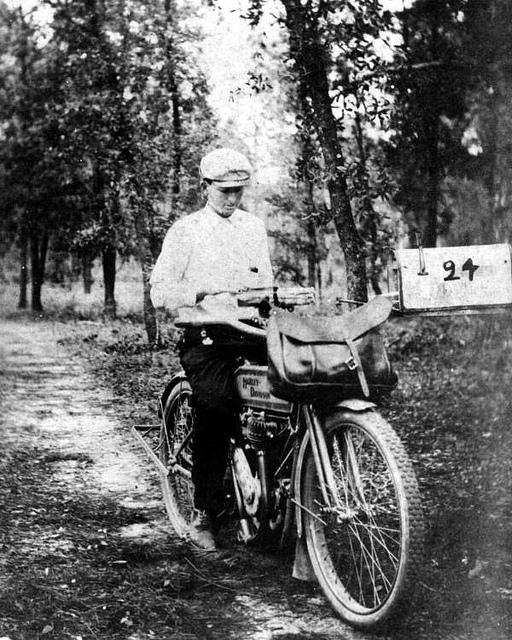
A man riding a motor bike across a forest.